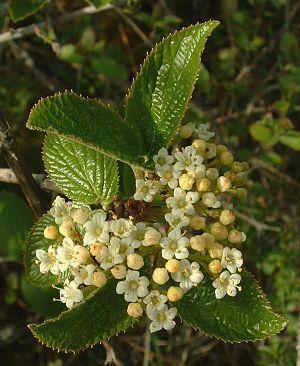
L'église Saint-Nazaire de Barbadell est une église catholique désaffectée de styles préroman et roman située à Bouleternère, dans le département français des Pyrénées-Orientales.
Les viornes sont des arbrisseaux ou de petits arbres appartenant au genre Viburnum. Ce genre, autrefois classé parmi les Caprifoliacées, fait aujourd'hui partie de la famille des Adoxacées, rangée dans l'ordre des Dipsacales par la classification APG II.
Viburnum lantana, la Viorne lantane, lantane, Viorne mancienne, mancienne ou cochène, viorne flexible, est un arbuste de 4 à 5 mètres de hauteur.
Le Massif du Vercors propose une très riche variété de fleurs avec plus de 1800 espèces végétales.